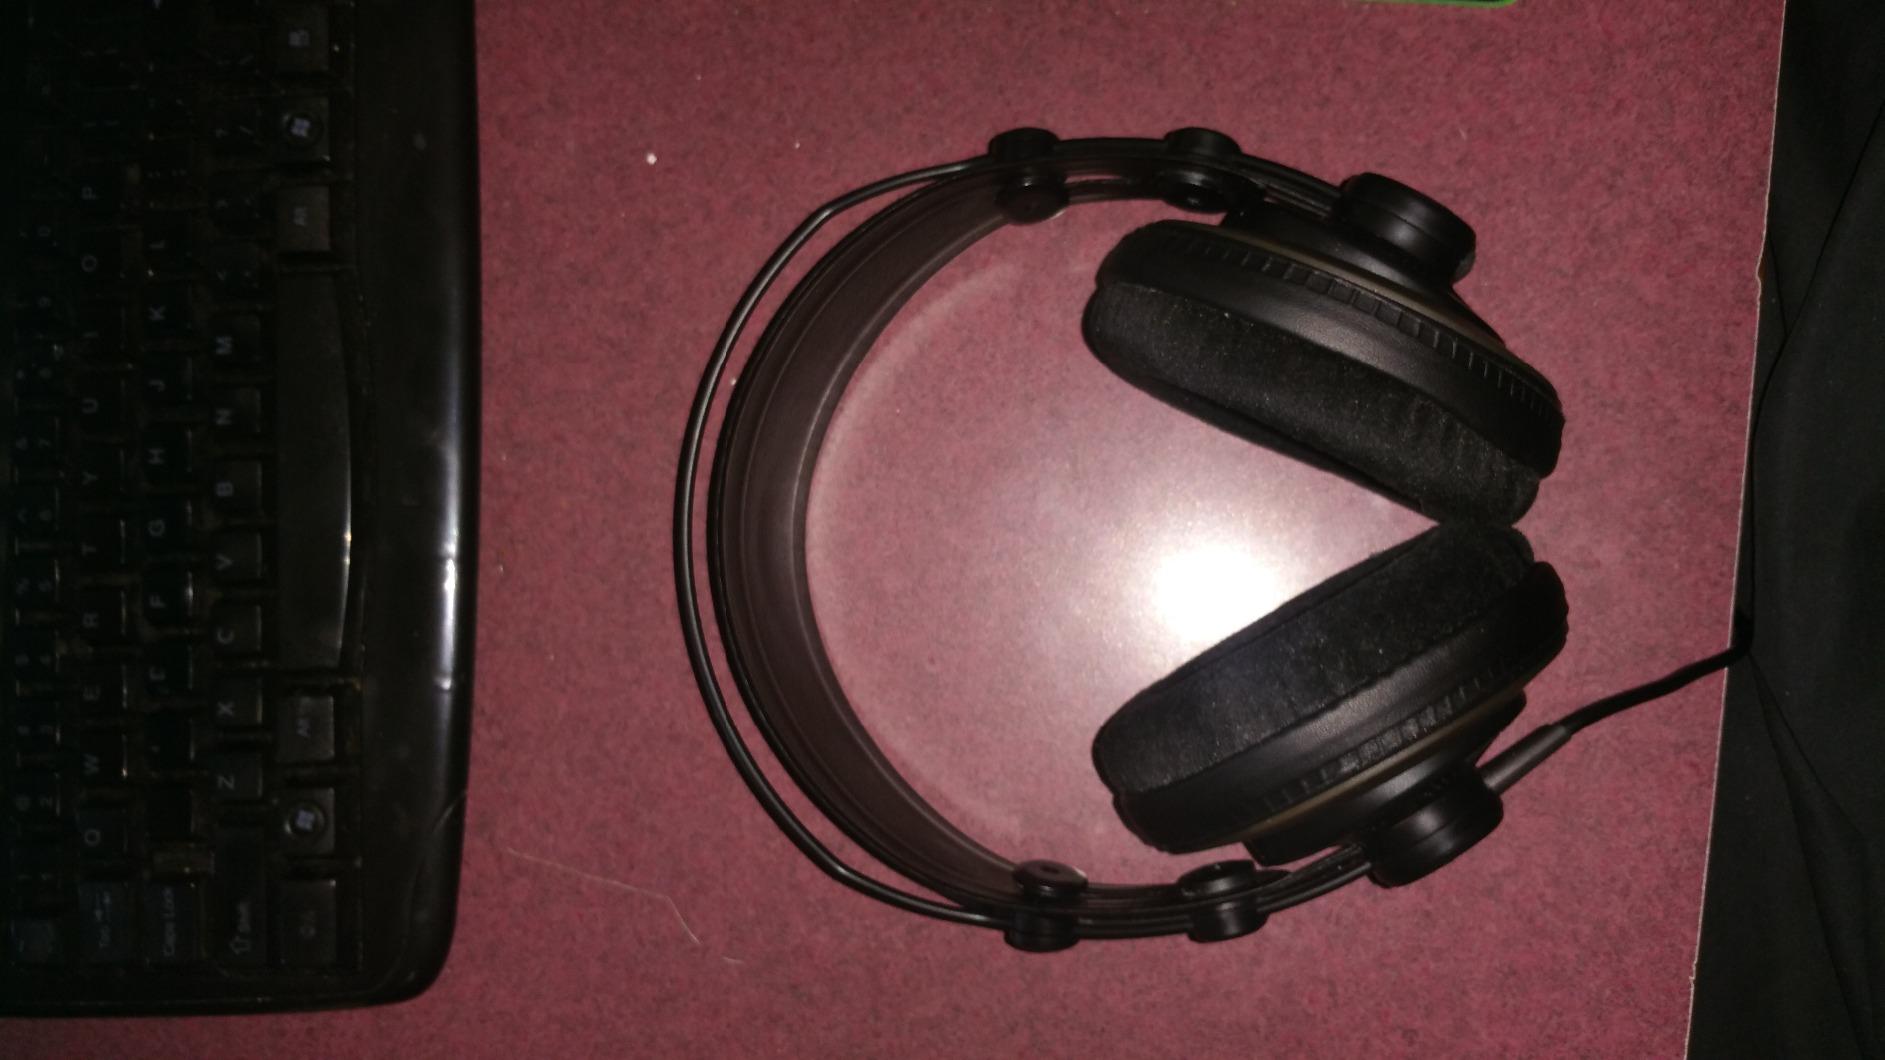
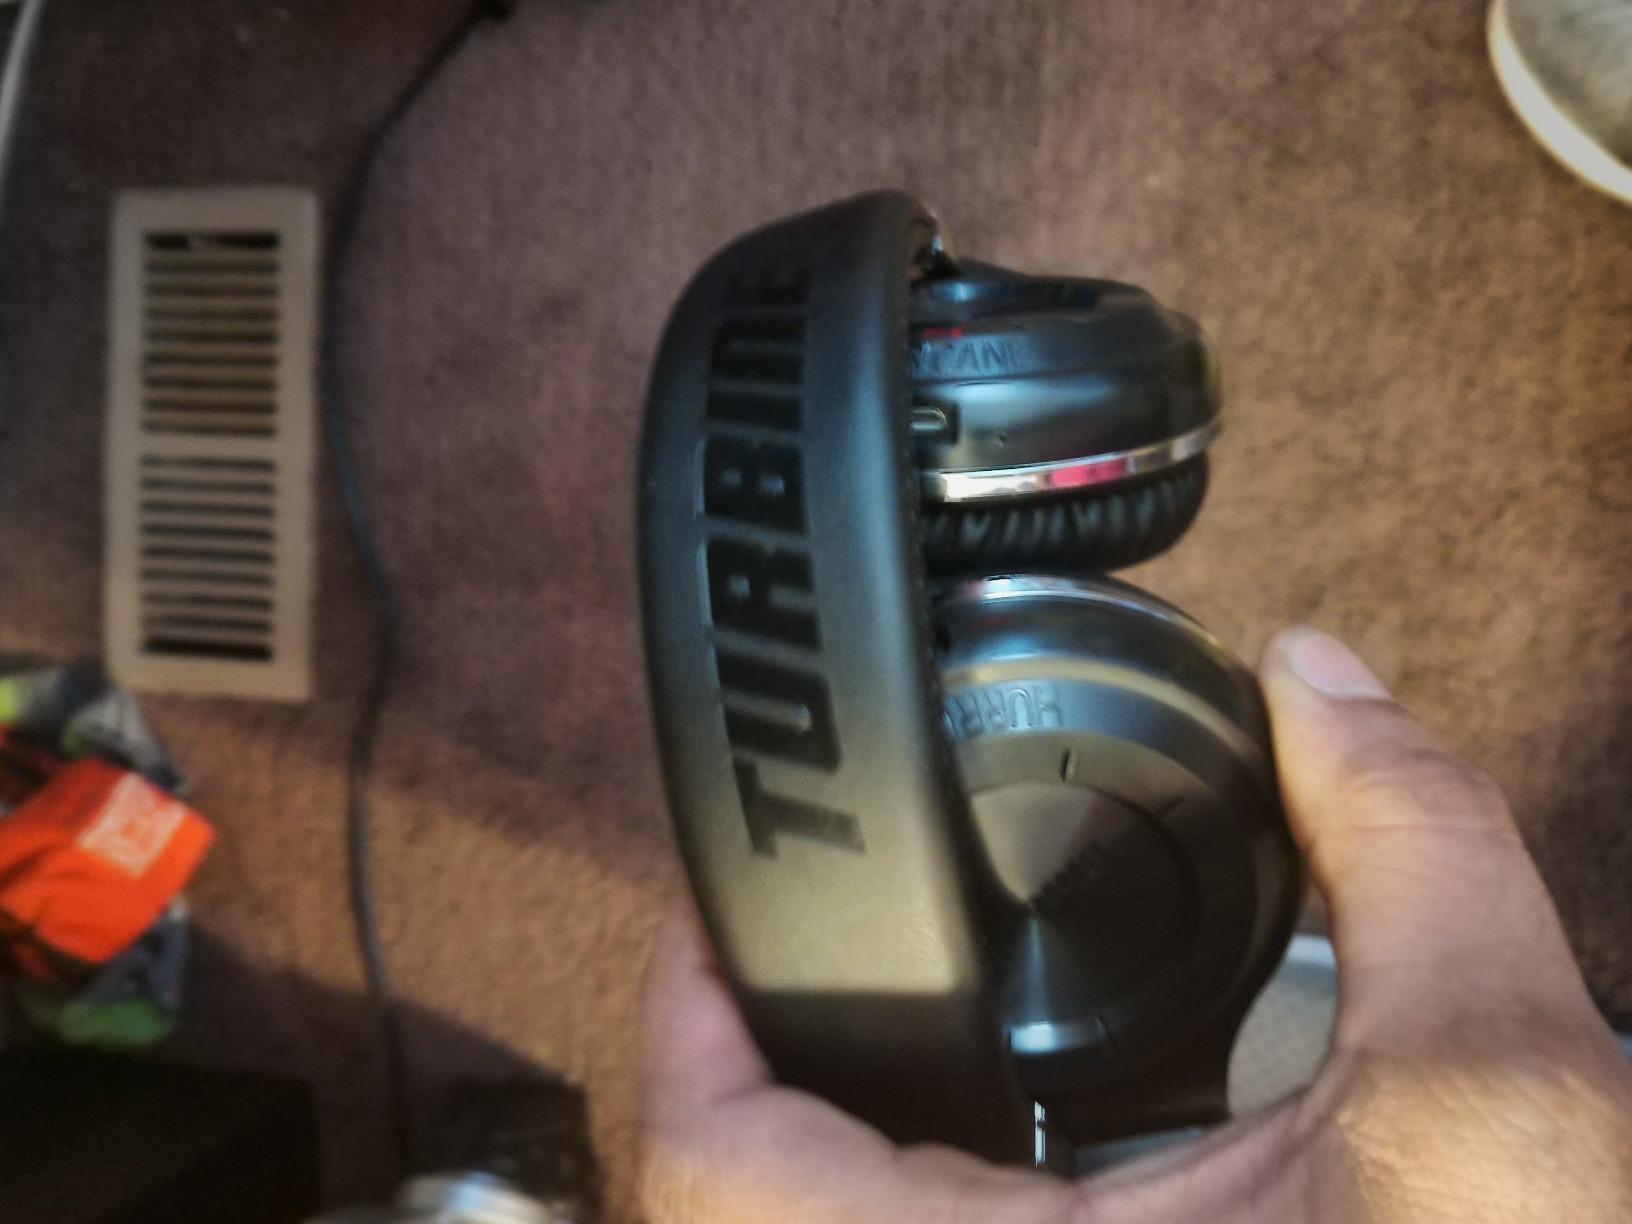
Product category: headphones
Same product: no